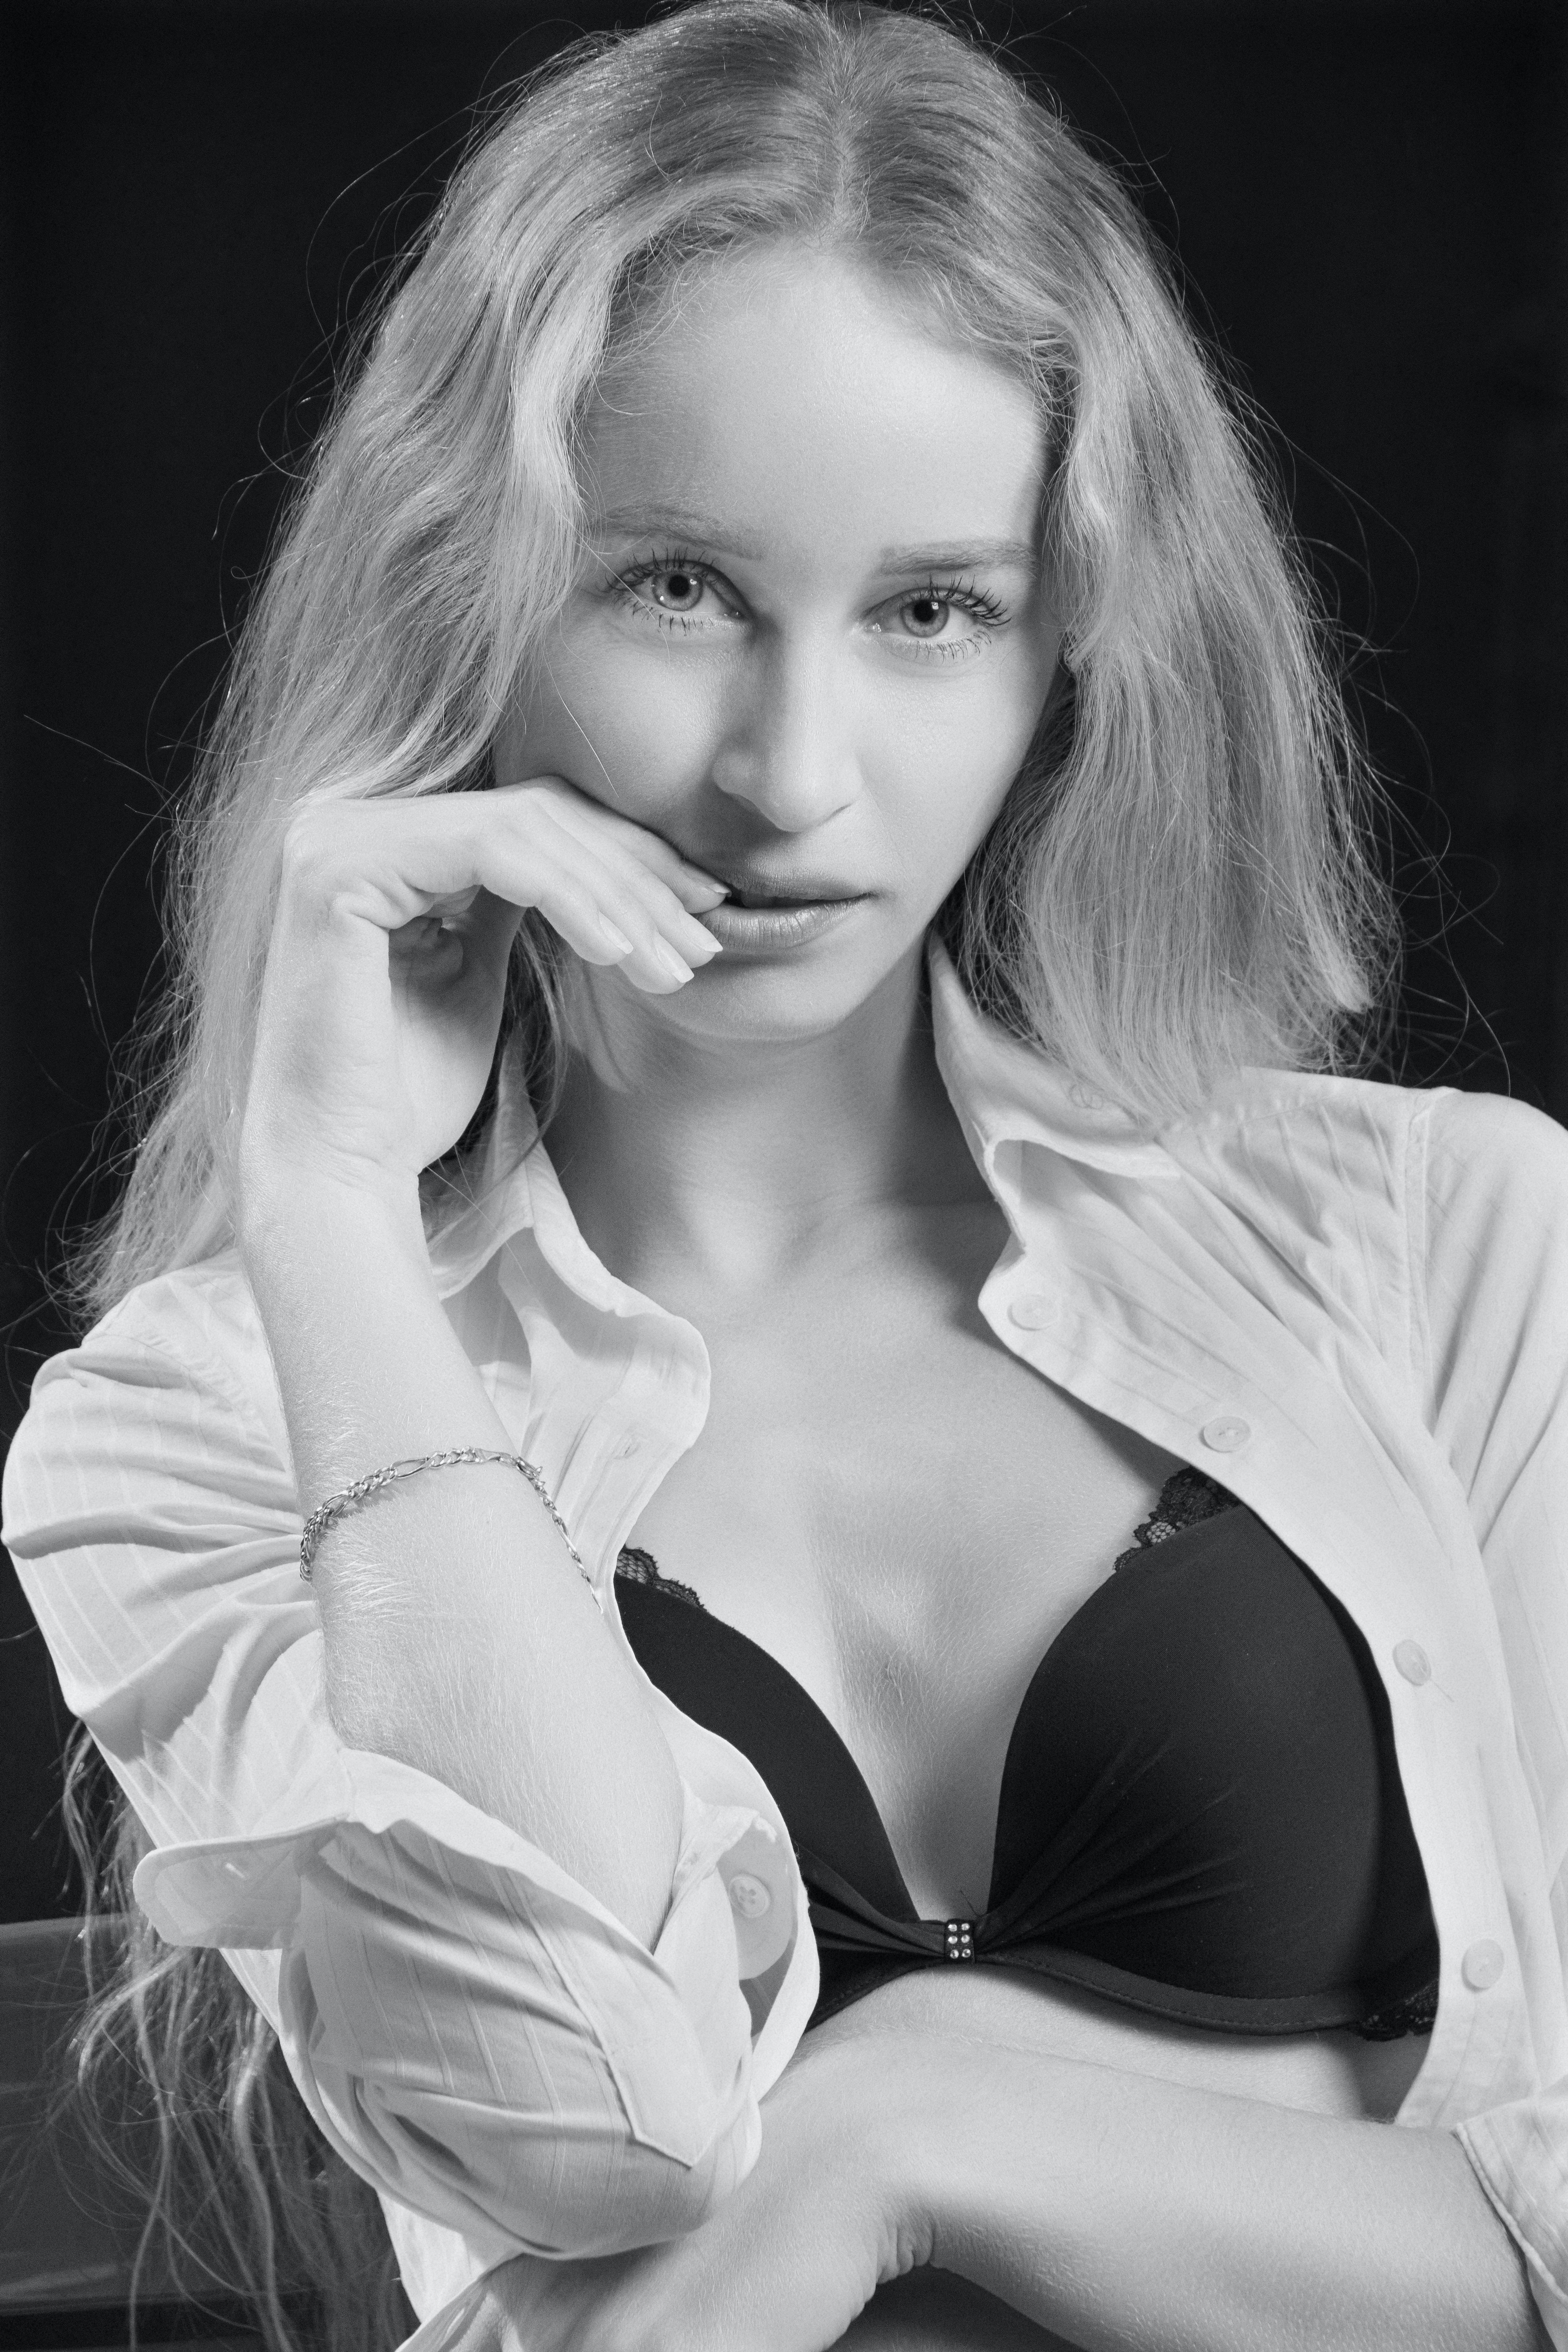
woman, face, hair, head, lip, white, eyelash, black, flash photography, gesture, smile, style, black and white, fashion model, black hair, brassiere, art model, makeover, long hair, thigh, beauty, waist, chest, fashion design, blond, human leg, monochrome photography, navel, monochrome, brown hair, undergarment, sitting, fashion accessory, jewellery, lingerie, portrait photography, abdomen, portrait, fetish model, swimwear, photo shoot, illustration, necklace, model